Navagunjara

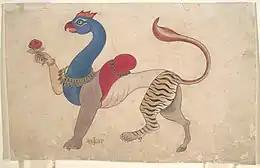

Navagunjara or Nabagunjara is a magical legendary creature composed of nine different animals in Hinduism.